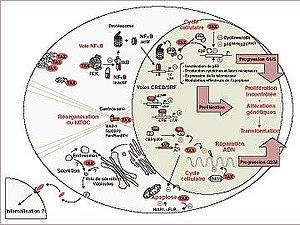
La protéine Tax est une oncoprotéine virale exprimée par le rétrovirus T-lymphotrope humain de type 1. Elle a des fonctions de transactivateur transcriptionnel et a une grande responsabilité dans le développement des pathologies liées à HTLV-1 telle la leucémie à lymphocytes T de l’adulte.